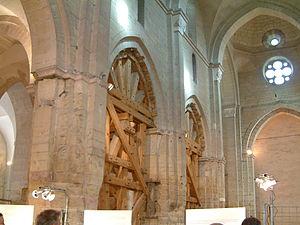
Église Saint-Philibert, Dijon, Bourgogne, FRANCE.